Mortimer Grimshaw

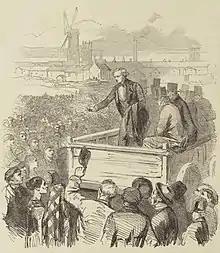
Grimshaw's friend and fellow activist, George Cowell, speaking to the gathered strikers in Preston

When cotton weavers in Preston struck in September of that year, again demanding a wage increase of ten percent, he and fellow activist George Cowell became the most prominent leaders at the mass meetings of the workers. Grimshaw would often wear a white hat at meetings in the style of politicians Henry Hunt and William Cobbett. According to local journalist Charles Hardwick, he was a strong advocate of the liberation of oppressed "factory slaves" but it was noted that his judgement in arguments could often be overpowered by his enthusiasm and emotions. In the seven months that Grimshaw was involved with the Preston strike he travelled throughout Lancashire and Yorkshire, speaking at more than 60 public meetings.